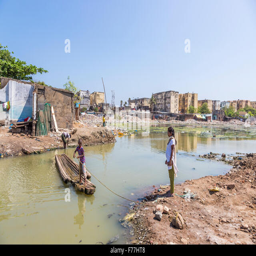
makeshift wooden ferry across a creek operated by a young boy in slums on the ocean shore